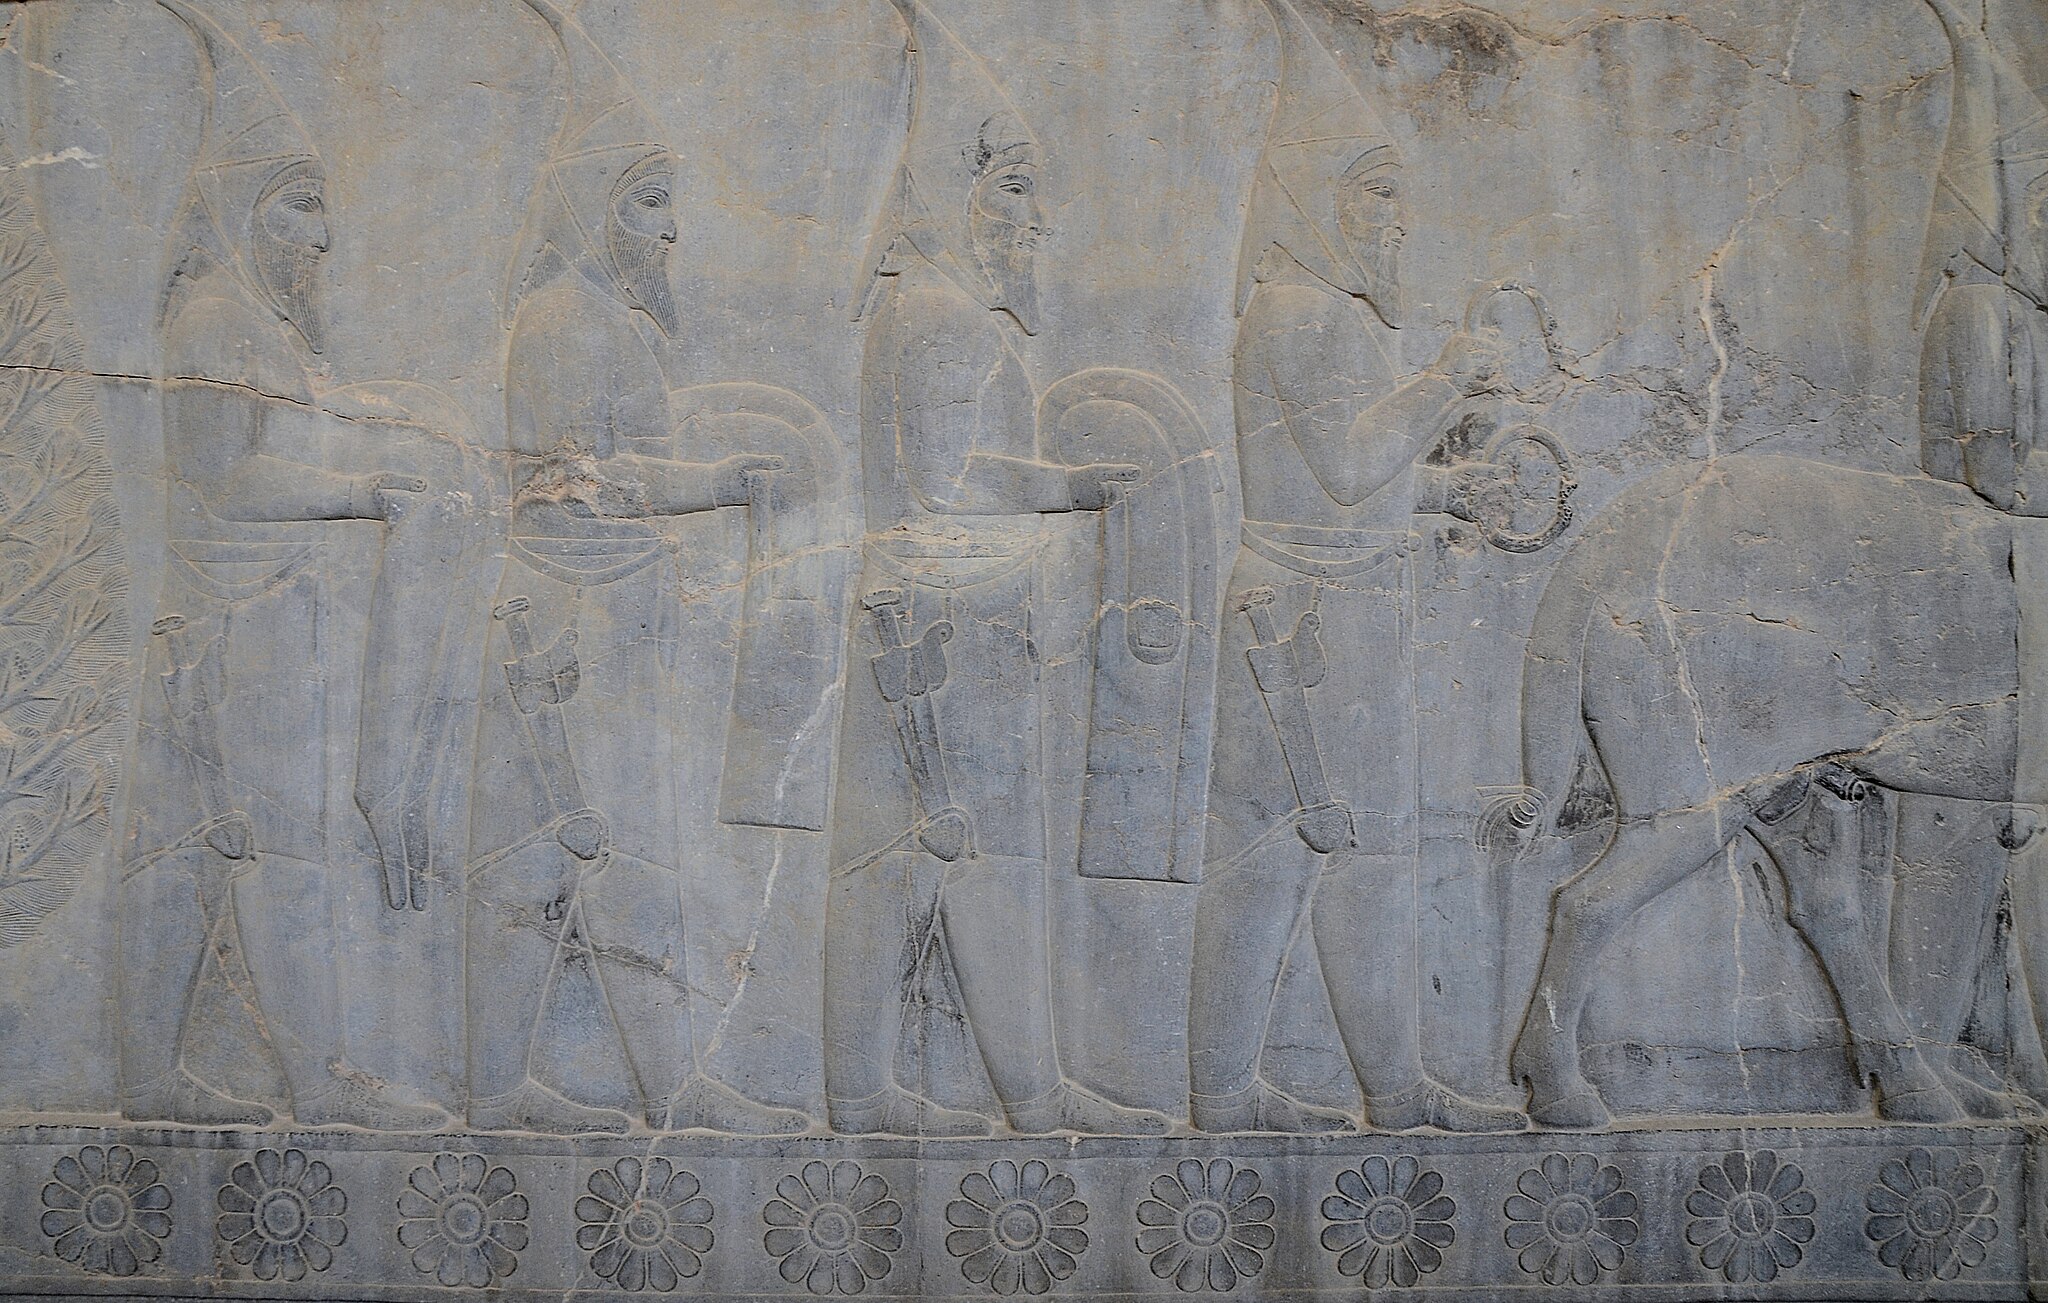
Title: Relief on the southern wall of the east stairway of the Apadana depicting Sythians, all armed and wearing the appropriate headgear, who offer a bracelet and folded coats and trousers, Persepolis, Iran (40897091823)
Description: Relief on the southern wall of the east stairway of the Apadana depicting Sythians, all armed and wearing the appropriate headgear, who offer a bracelet and folded coats and trousers, Persepolis, Iran
Date: 22 April 2019, 09:16 (according to Exif data)
Categories: Photographs by Carole Raddato, Flickr images reviewed by FlickreviewR 2, 2019 in Persepolis, Iran photographs taken on 2019-04-22, Scythian delegation, Apadana